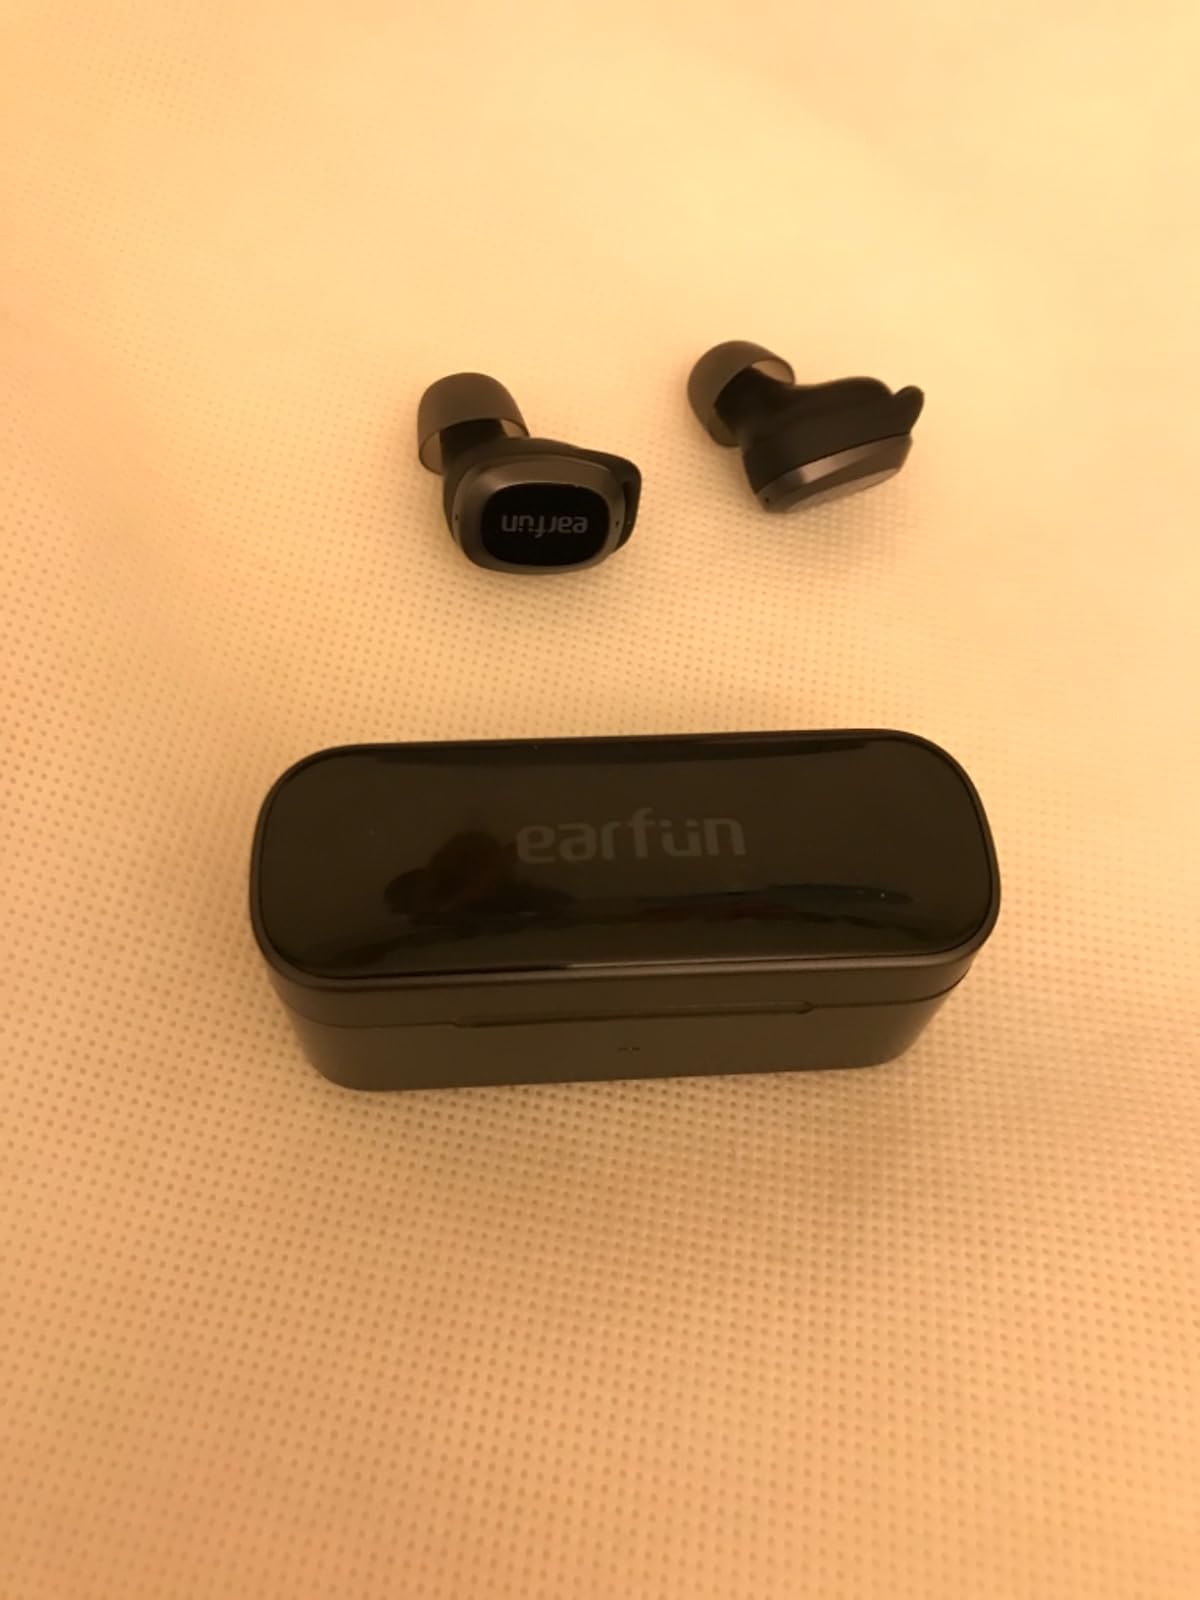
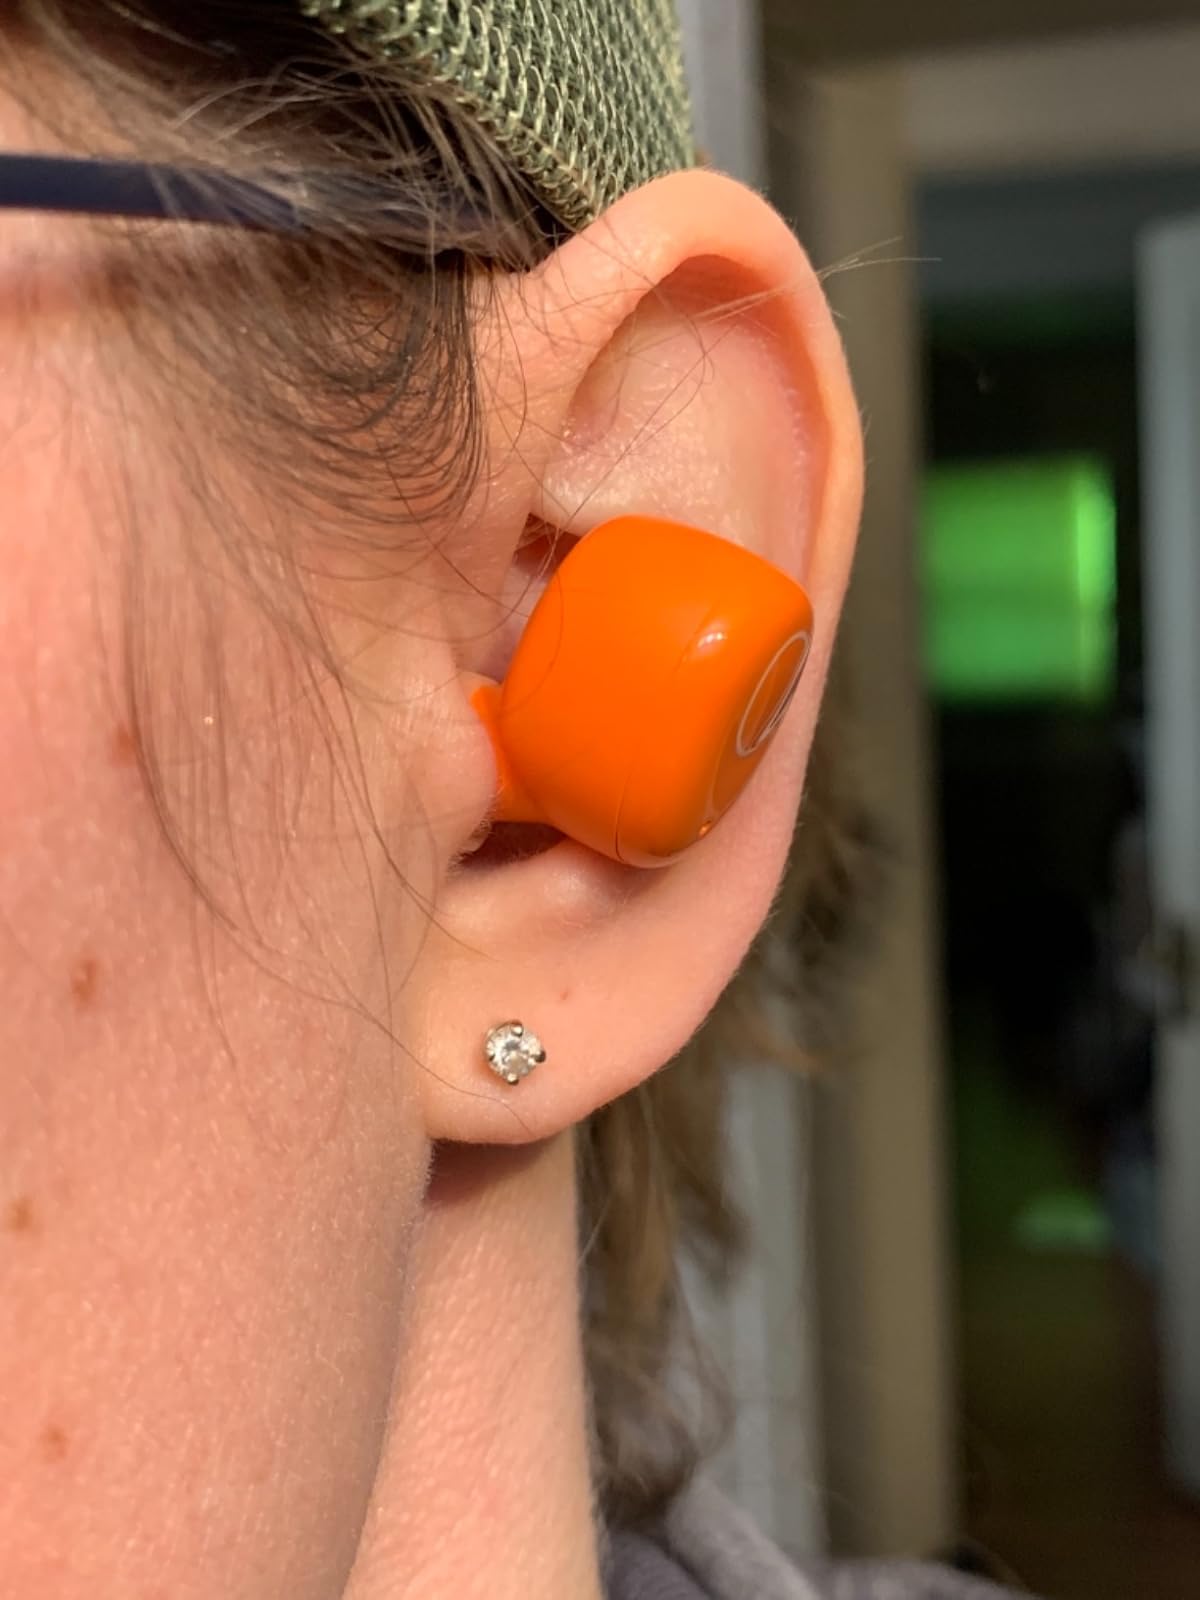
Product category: earbuds
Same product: no